Ilya Ponomarev

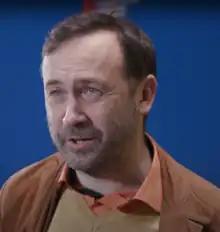
Ponomarev in 2021

A member of the Russian State Duma from 2007 to 2016, he notably chose not to vote in favour of the Russian gay propaganda law (he abstained) and to vote against Russia's annexation of Crimea in March 2014. In 2015, while in the United States, Ponomarev was formally charged in Russia with embezzlement, which he called politically motivated. In 2016, he was impeached for not performing his duties, and he went into exile in Ukraine, where he obtained Ukrainian citizenship in 2019.